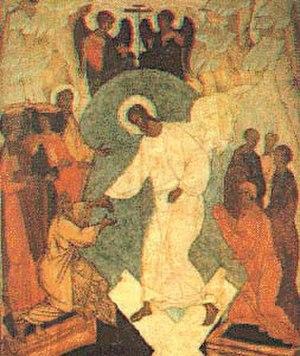
Radonitsa est, dans l'Église orthodoxe russe, la commémoration des défunts, fêtés le second mardi de Pâques ou parfois, le second lundi de Pâques.